Las Poquianchis (film)

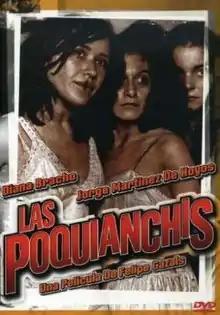

Las Poquianchis (De los pormenores y otros sucedidos del dominio público que acontecieron a las hermanas de triste memoria a quienes la maledicencia así las bautizó), or simply Las Poquianchis, is a 1976 crime drama film directed by Felipe Cazals, and written by Tomás Pérez Turrent, and Xavier Robles. The film is inspired by the case of the sisters Delfina and María de Jesús González, better known as "Las Poquianchis". It stars Ana Ofelia Murguía, Leonor Llausás, and Malena Doria as Las Poquianchis, along to Diana Bracho, Tina Romero, and Jorge Martínez de Hoyos.